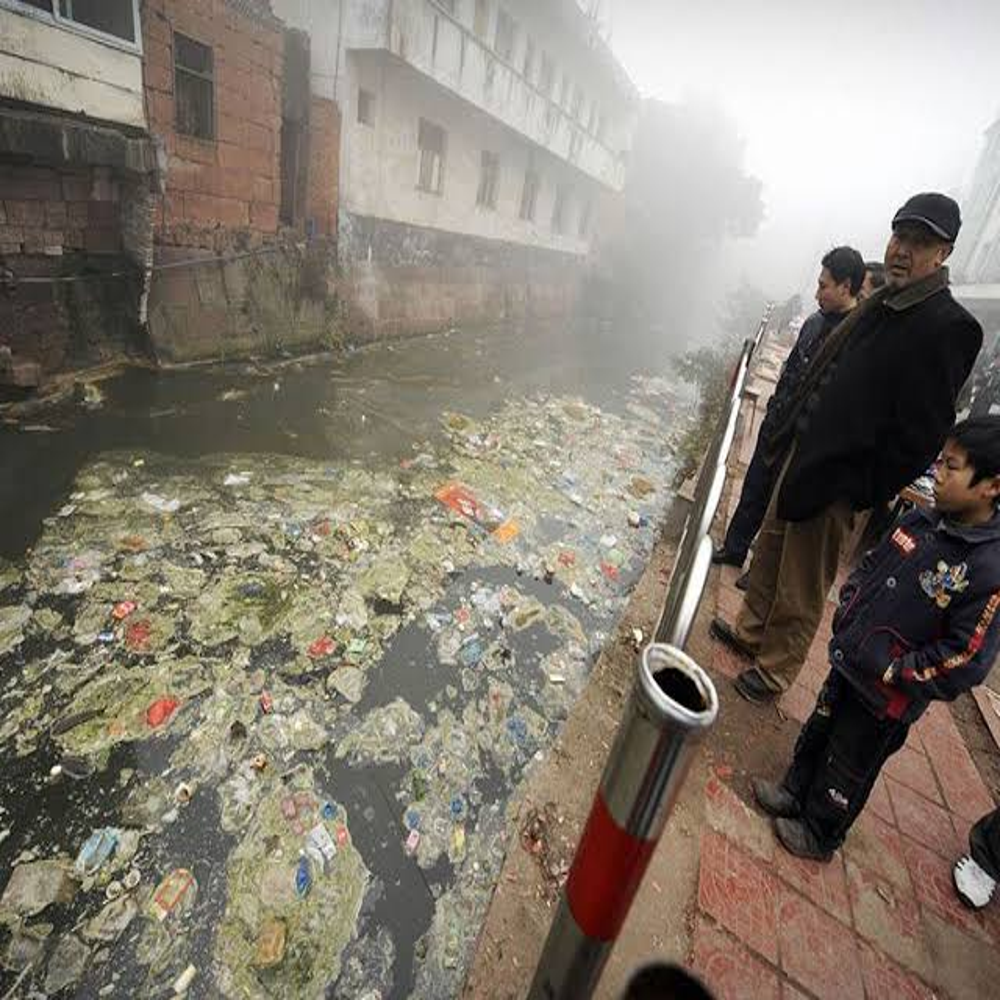
Body of water present: yes
Land polluted: no
Water polluted: yes
Pollution percentage: 90%